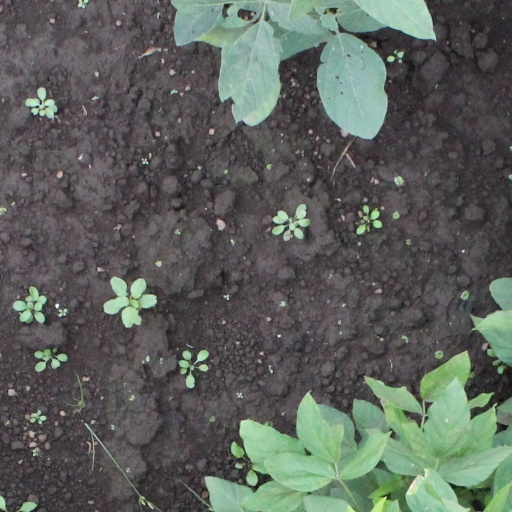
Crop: soybean